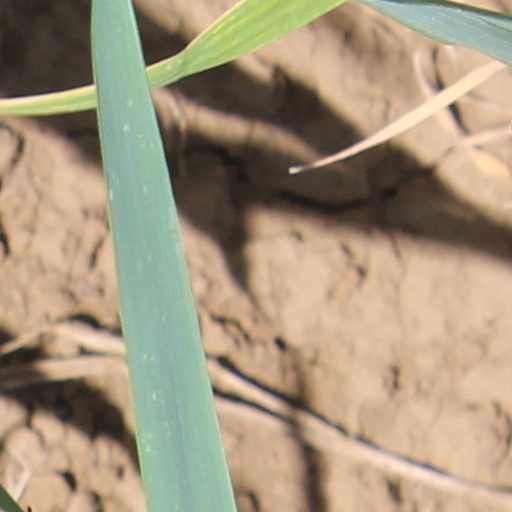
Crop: wheat